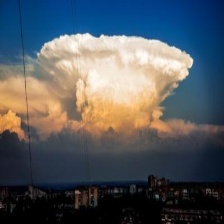
Cloud type: Cumulonimbus